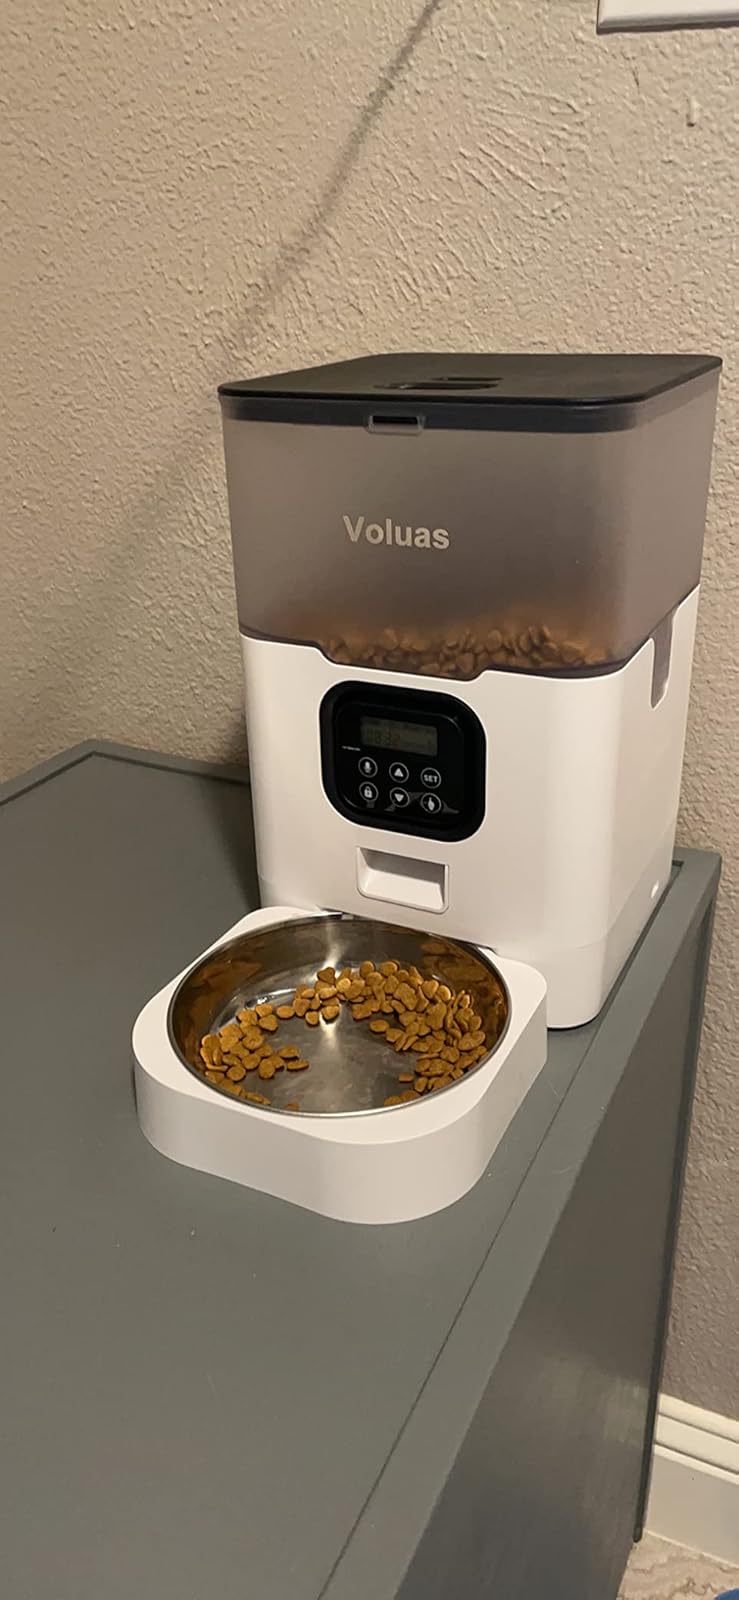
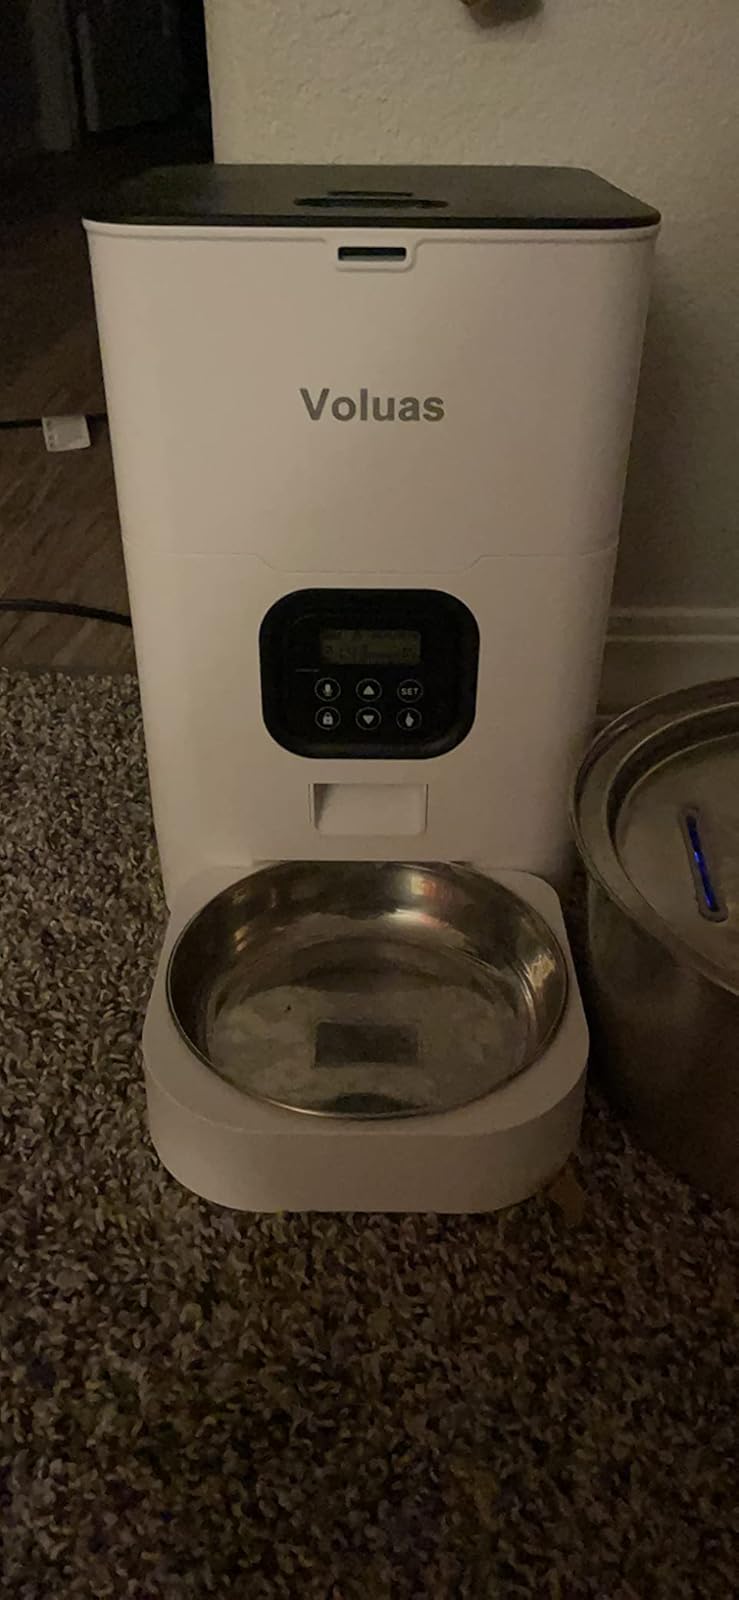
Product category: items_feeder
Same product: no